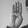
ASL letter: B